Agpeya

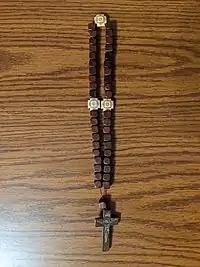
Christian prayer beads called the mequteria may be used to count the 41 Kyrie Eleisons prayed during each fixed prayer time in the Agpeya.

The conclusion, and most of the litanies and absolutions, are shared with the Byzantine Rite.